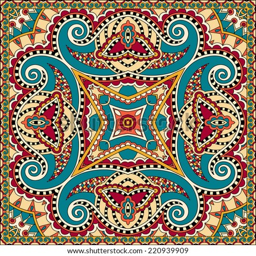
traditional ornamental floral paisley bandanna .